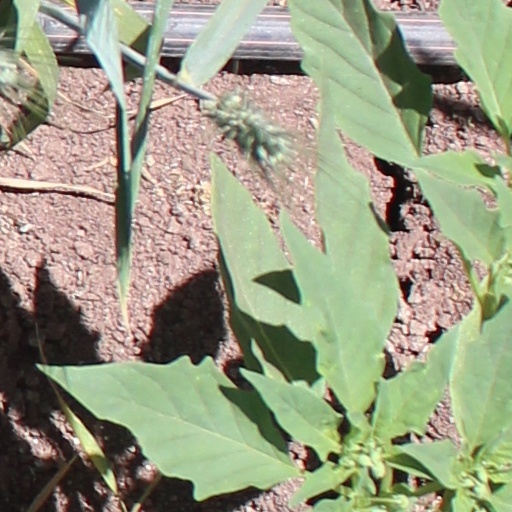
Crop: wheat